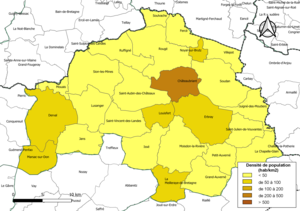
Carte des densités de population (millésimée 2016) des communes de la Communauté de communes Châteaubriant-Derval, département de la Loire-Atlantique, France. Composition au 1er janvier 2019.
La communauté de communes Châteaubriant-Derval est une communauté de communes française, créée au 1ᵉʳ janvier 2017 et située dans le département de la Loire-Atlantique et la région Pays de la Loire. Elle présentera la particularité d'être l'intercommunalité du département la plus vaste en matière de superficie devant Nantes Métropole, ainsi que celle comptant le plus grand nombre de communes.